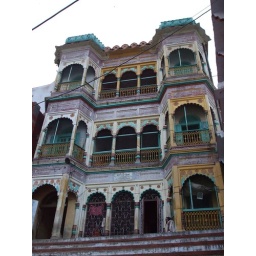
A very old colorful building - You cant see it but monkeys are everywhere in the building.